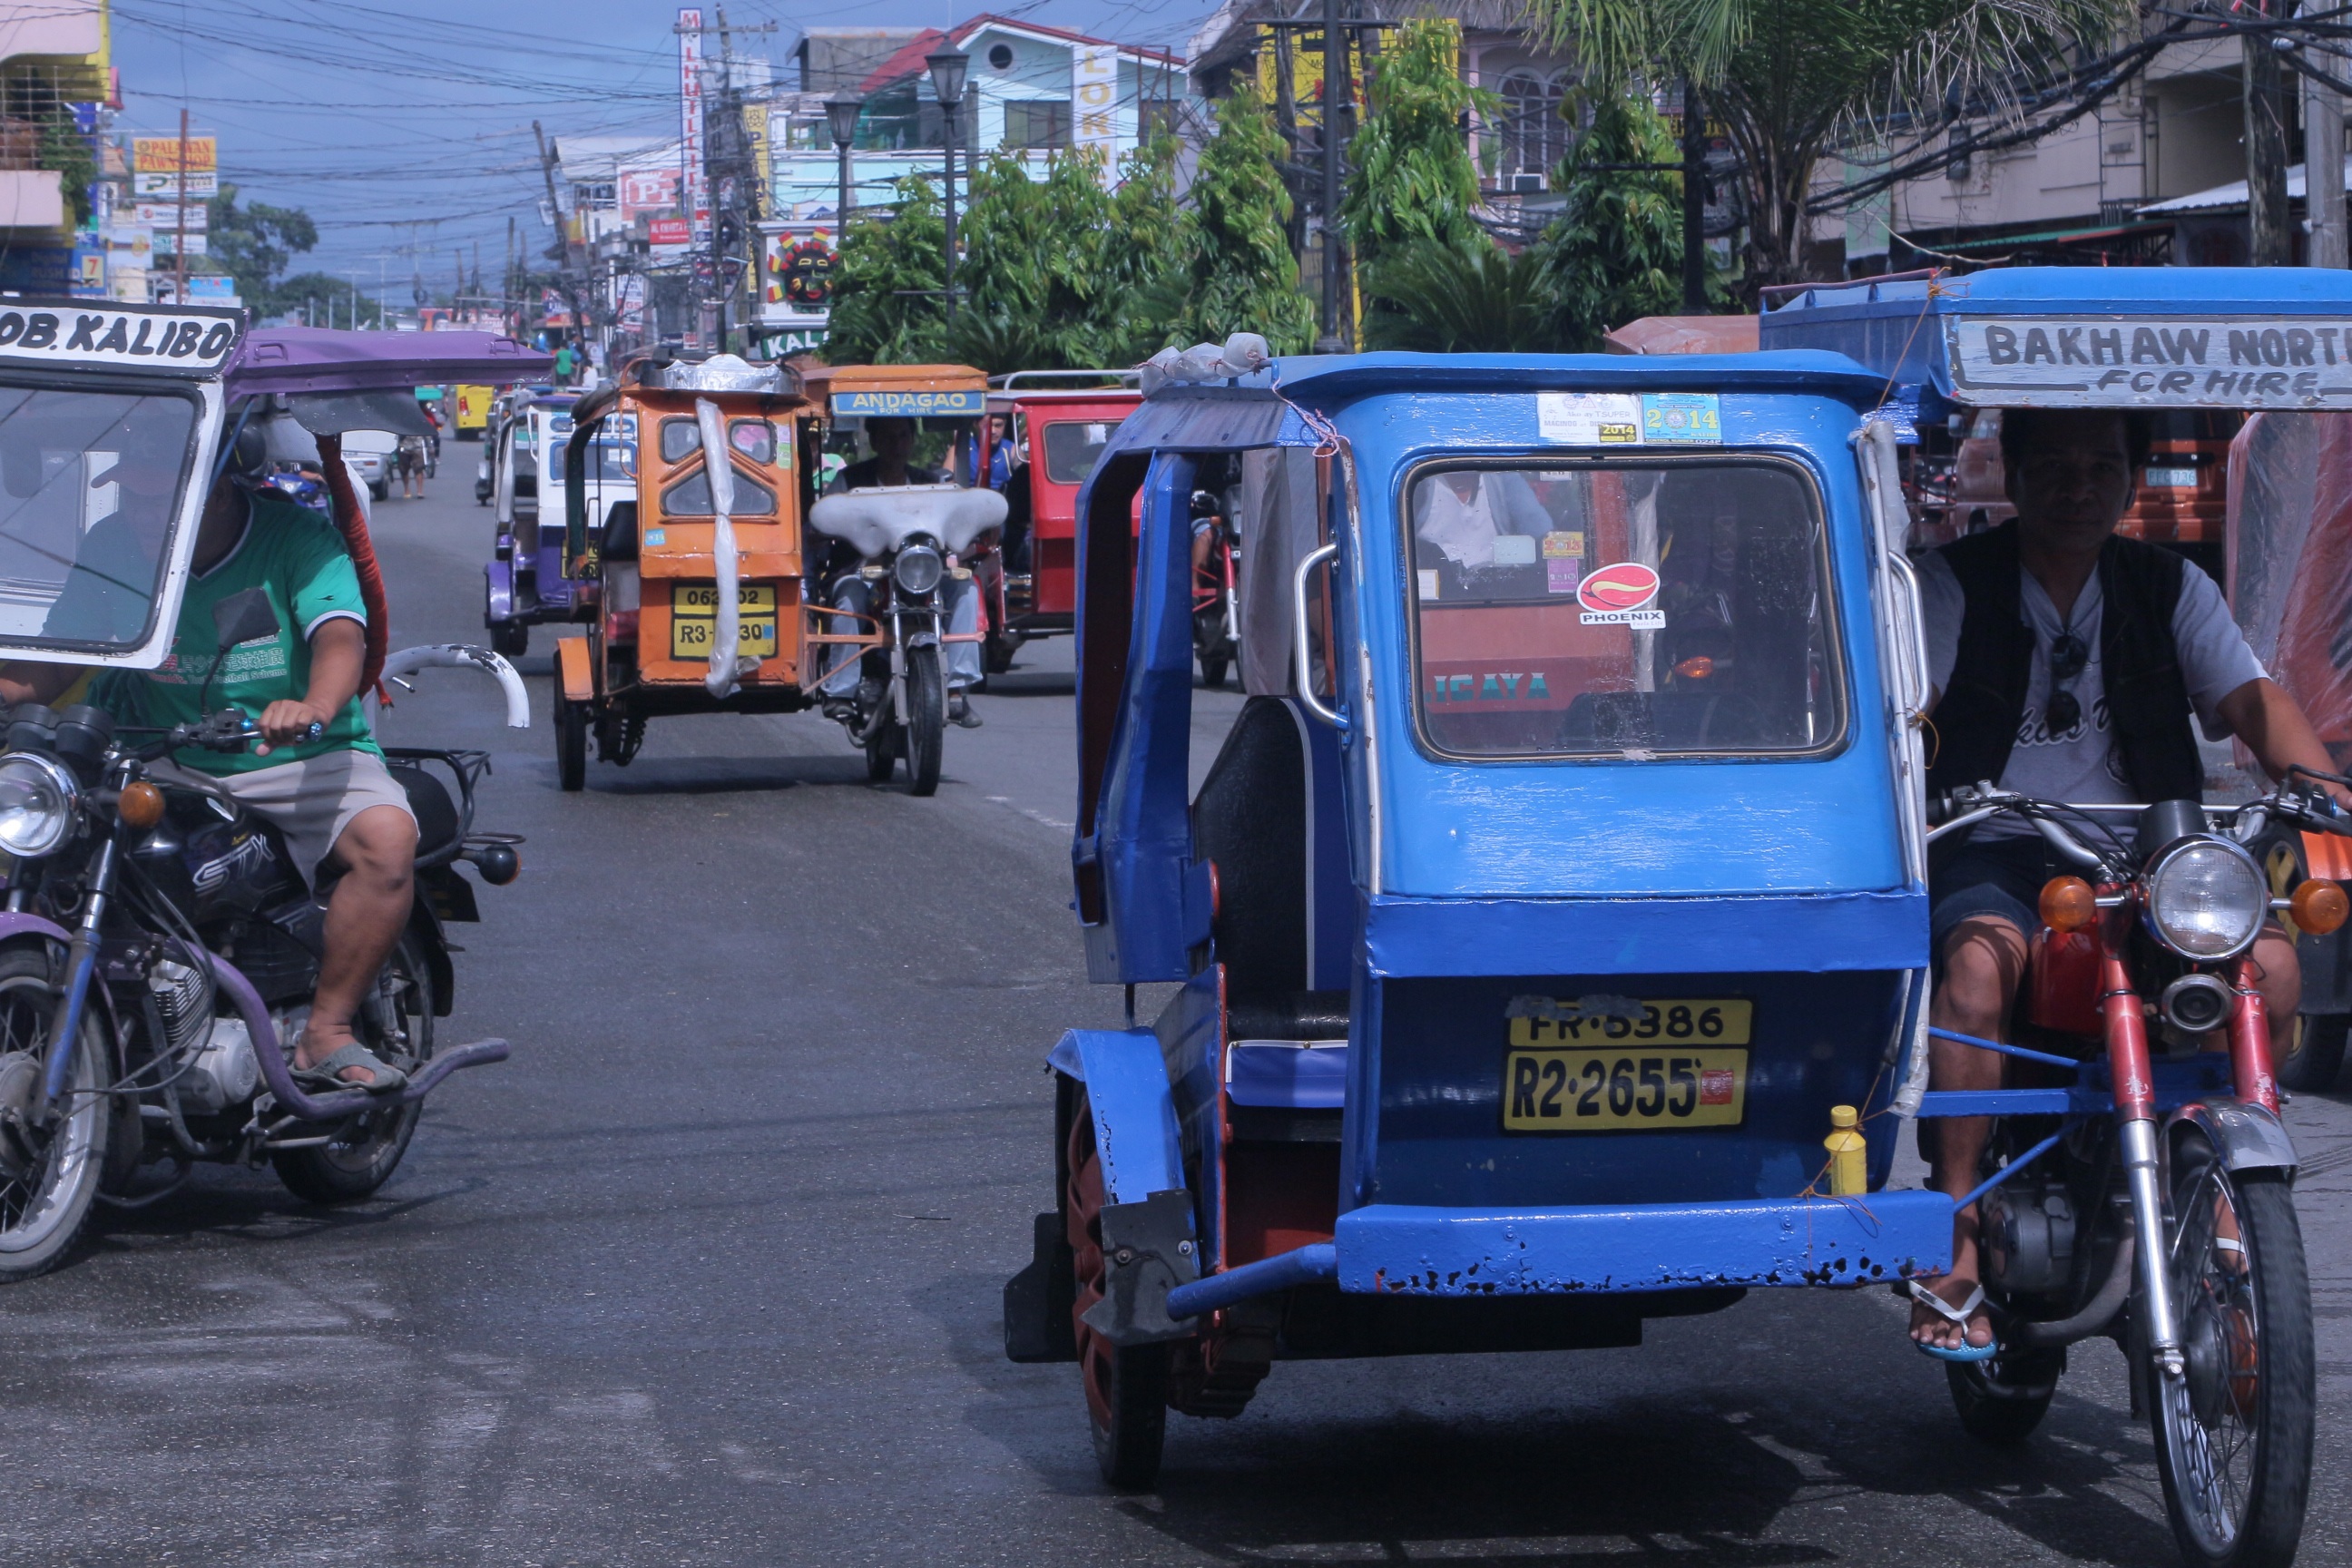
transport, vehicle, rickshaw, mode of transport, three round cars, philippine lotto central, division of airport